Jones General Store and Esso Station

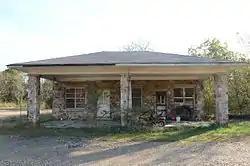

The Jones General Store and Esso Station is a historic Esso automotive service station and general store on Arkansas Highway 84 in Langley, Arkansas. It is a single-story structure built out of fieldstone, with concrete door and window lintels. The car porch extends in front of the building, supported by three fieldstone columns topped by simple capitals. It was built in 1939, and served as the town's general store, operated by Johnny Jones, until the 1980s, when the store closed and the building was converted to residential use. The building is locally significant in part for a circular millstone, used in the town's first gristmill, which is embedded in the wall near the eastern corner.